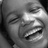
Emotion: happy